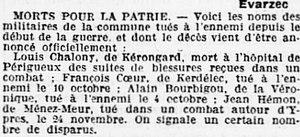
Les premiers morts pour la France de Saint-Évarzec (année 1914) pendant la Première Guerre mondiale (journal L'Ouest-Éclair du 20 janvier 1915).
Saint-Évarzec [sɛ̃tevaʁzɛk] est une commune du département du Finistère, dans la région Bretagne, en France.